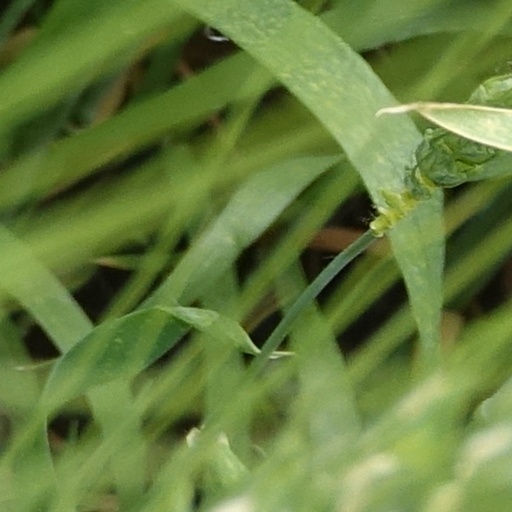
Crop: wheat